Defenestration

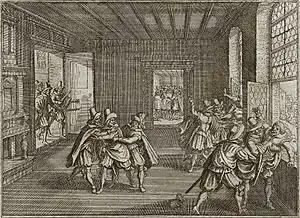
Matthäus Merian's impression of the 1618 Defenestration of Prague

Defenestration (from Neo-Latin ) is the act of throwing someone or something out of a window.